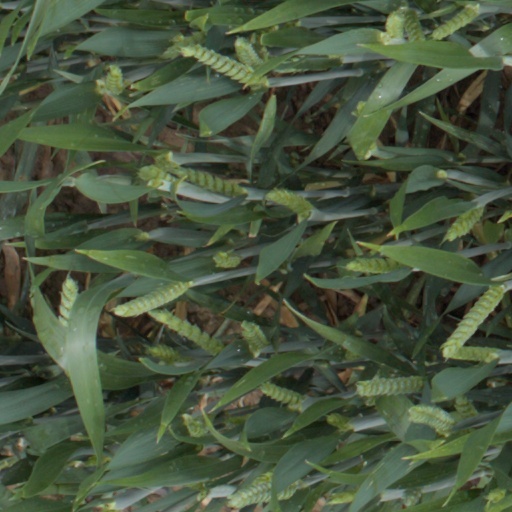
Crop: wheat